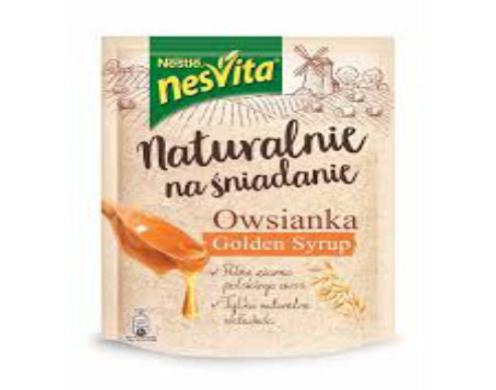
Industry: Food